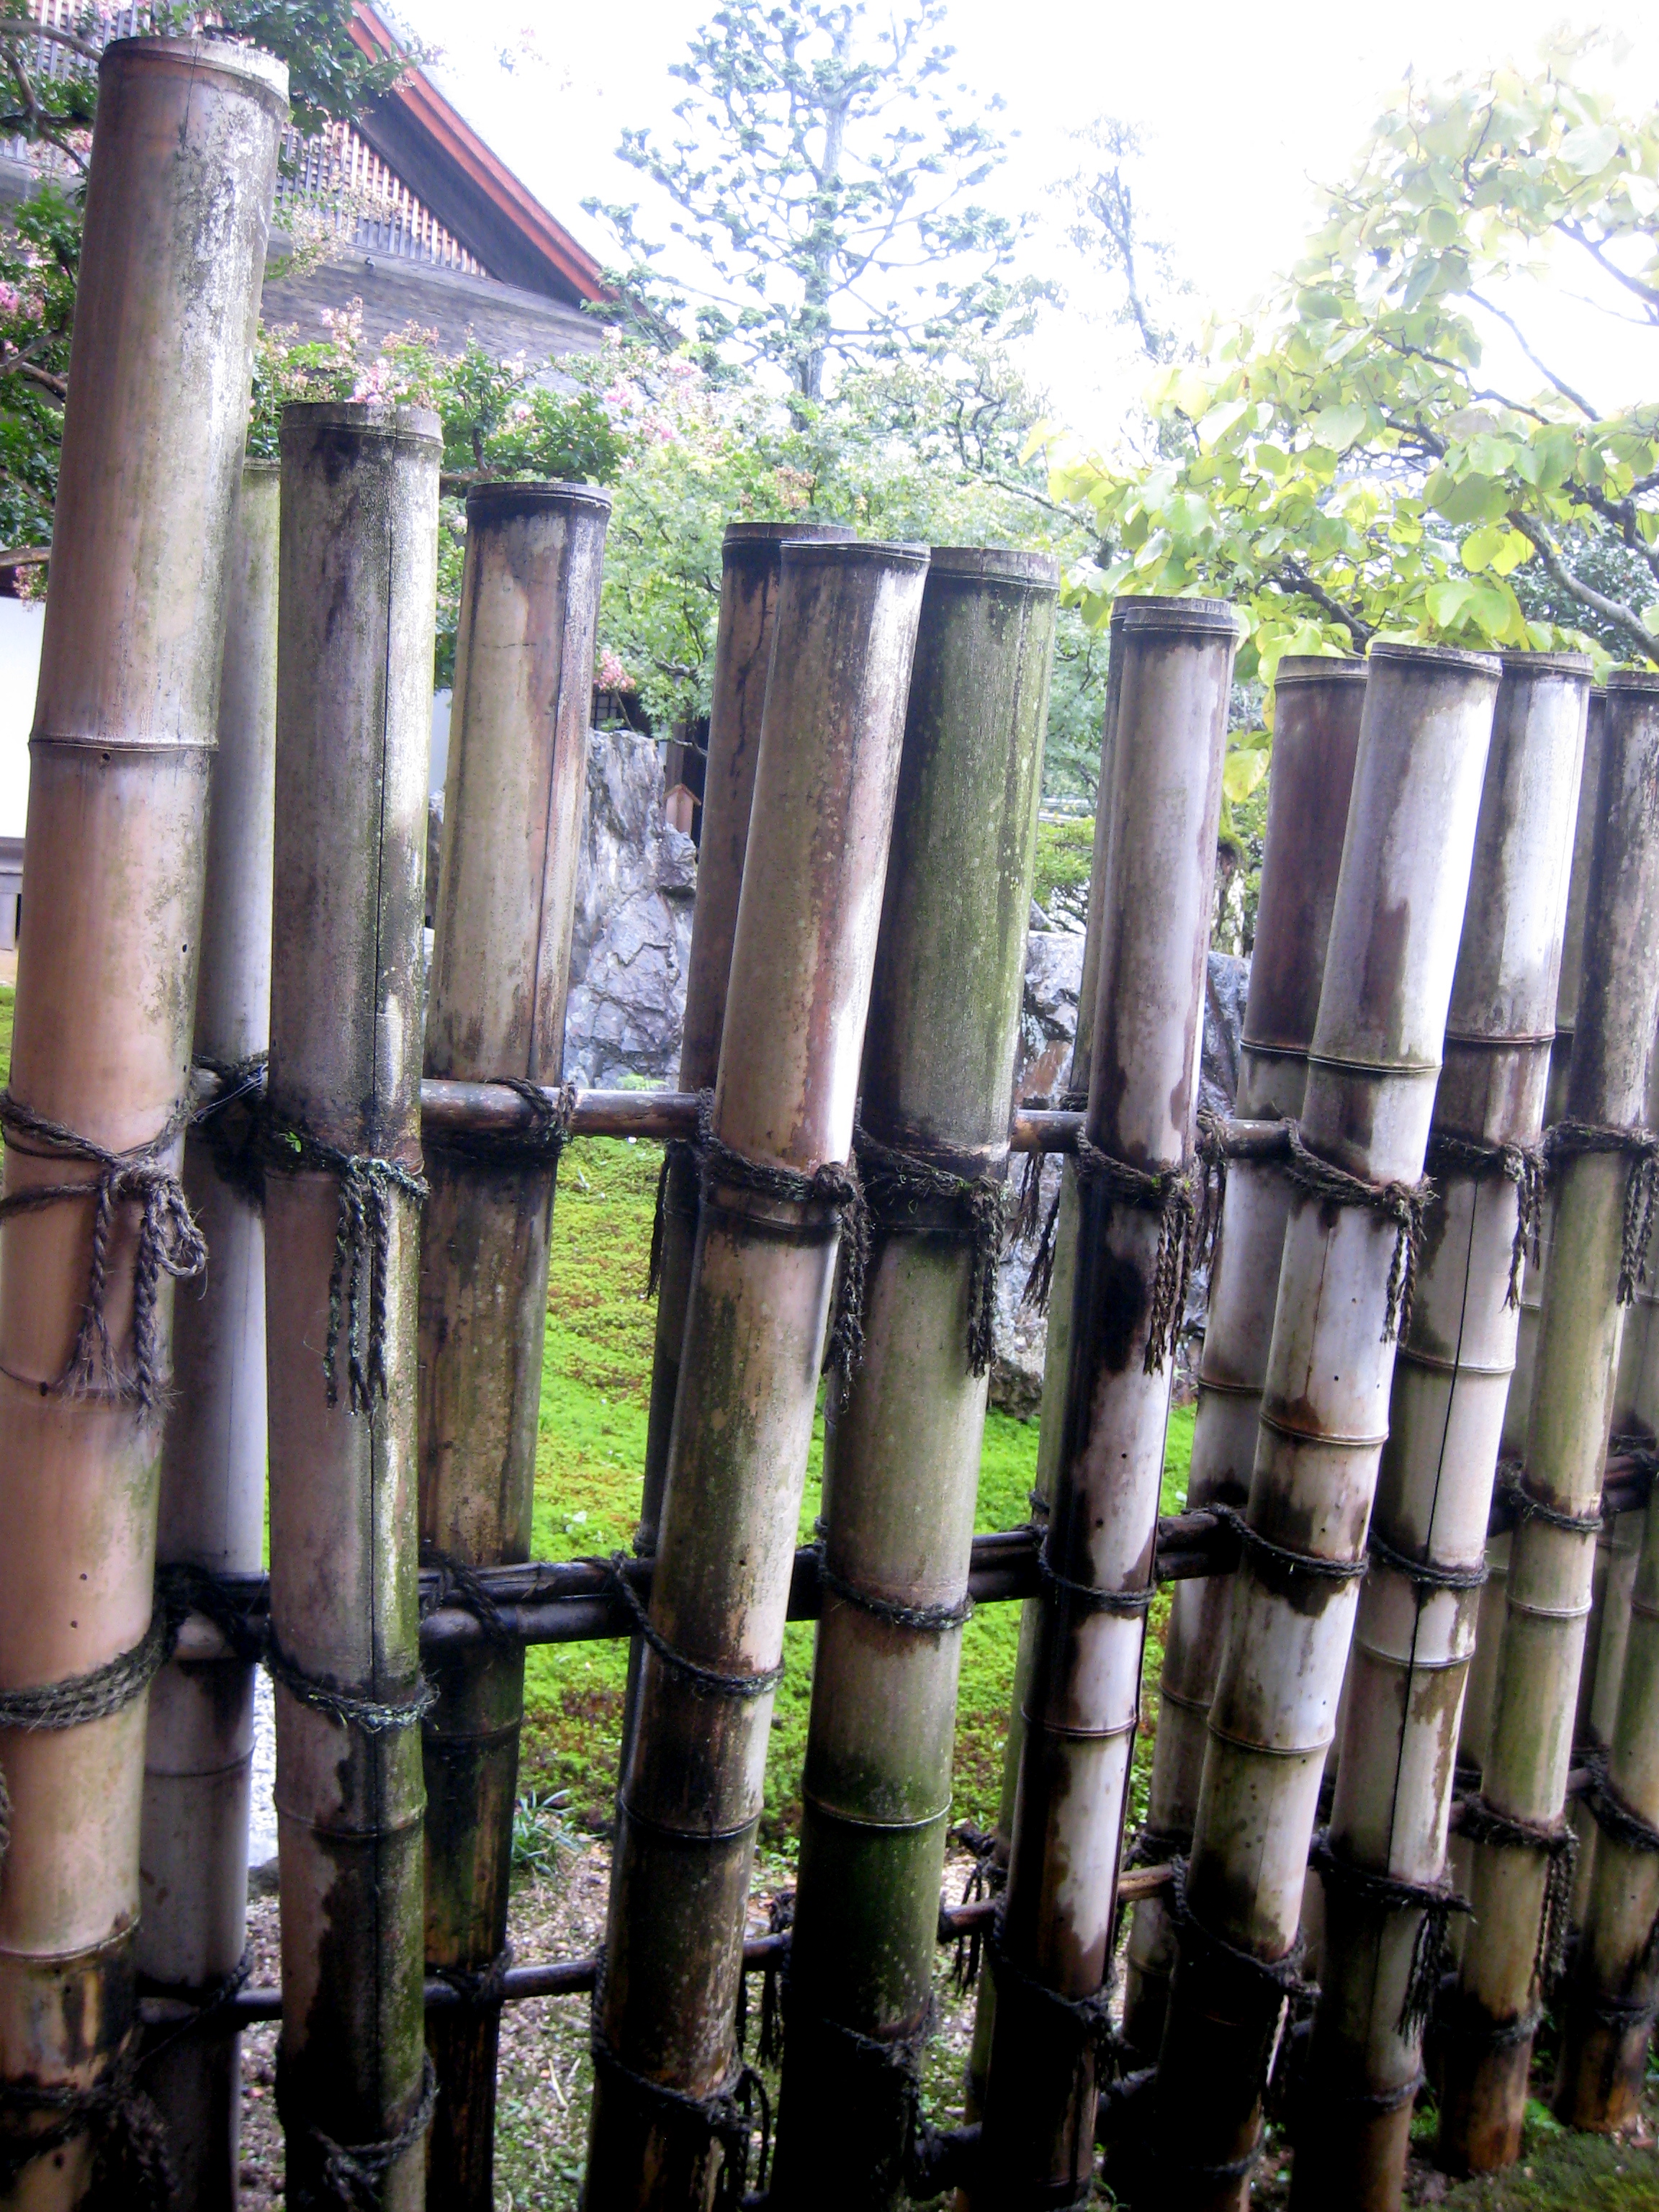
tree, fence, structure, wood, agriculture, japan, kyoto, bamboo, man made object, outdoor structure